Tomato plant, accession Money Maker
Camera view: horizontal (90 deg, fisheye); turntable rotation: 270 degrees
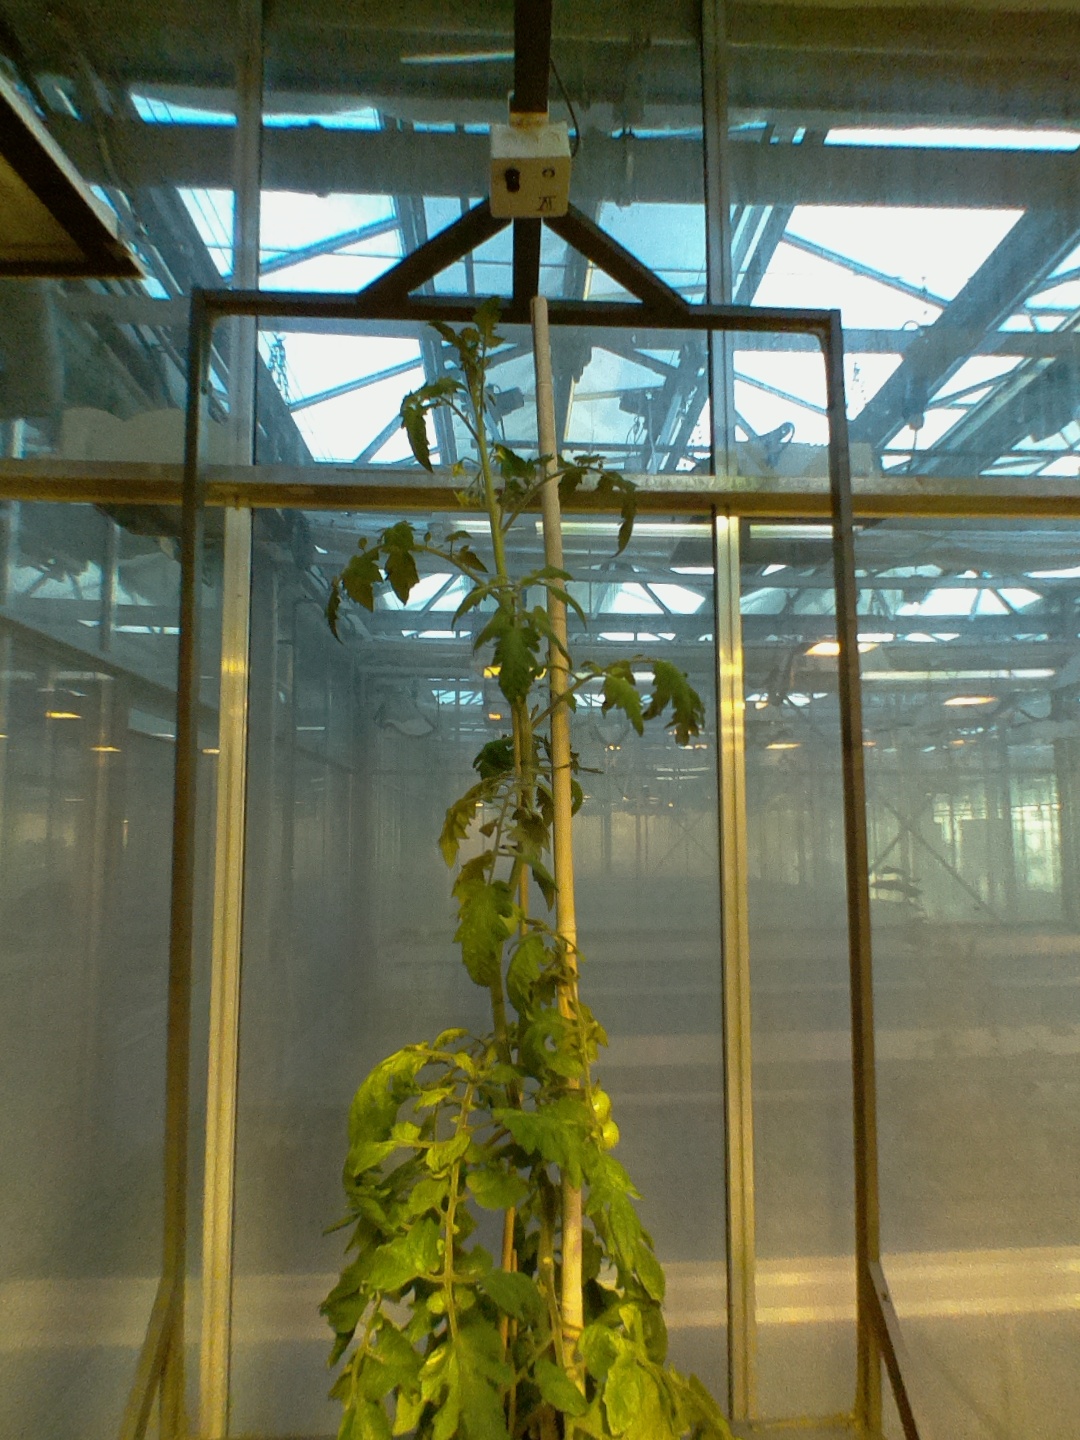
BBCH growth stage 72: 20%-30% of final fruit size